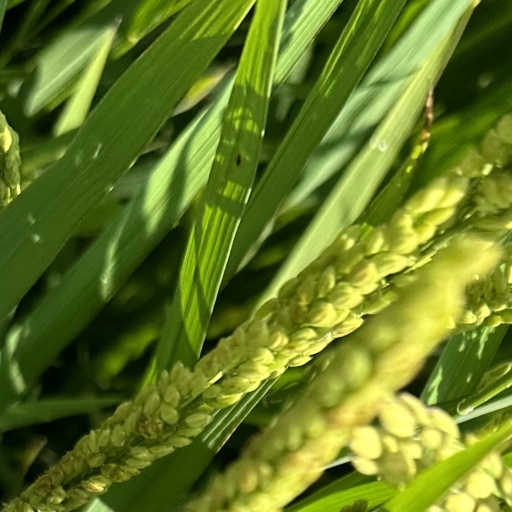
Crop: rice